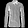
Label: Shirt